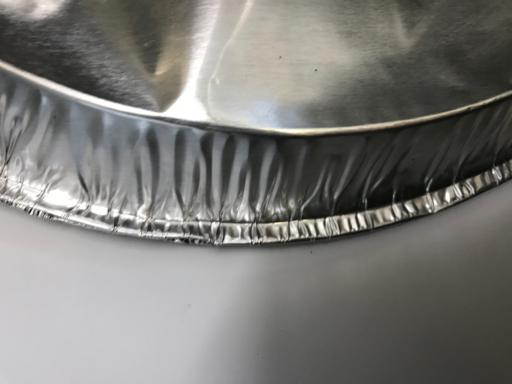
Waste category: metal